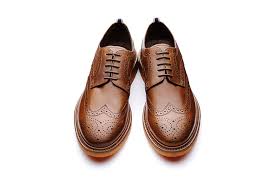
Label: Brogue